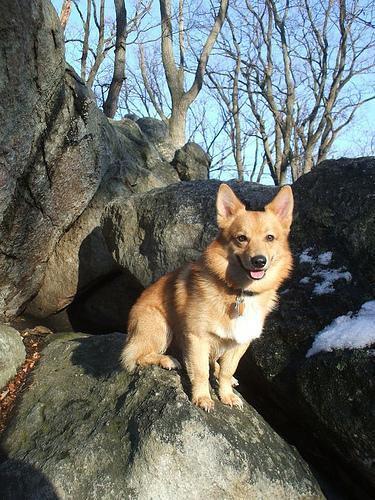
Pembroke